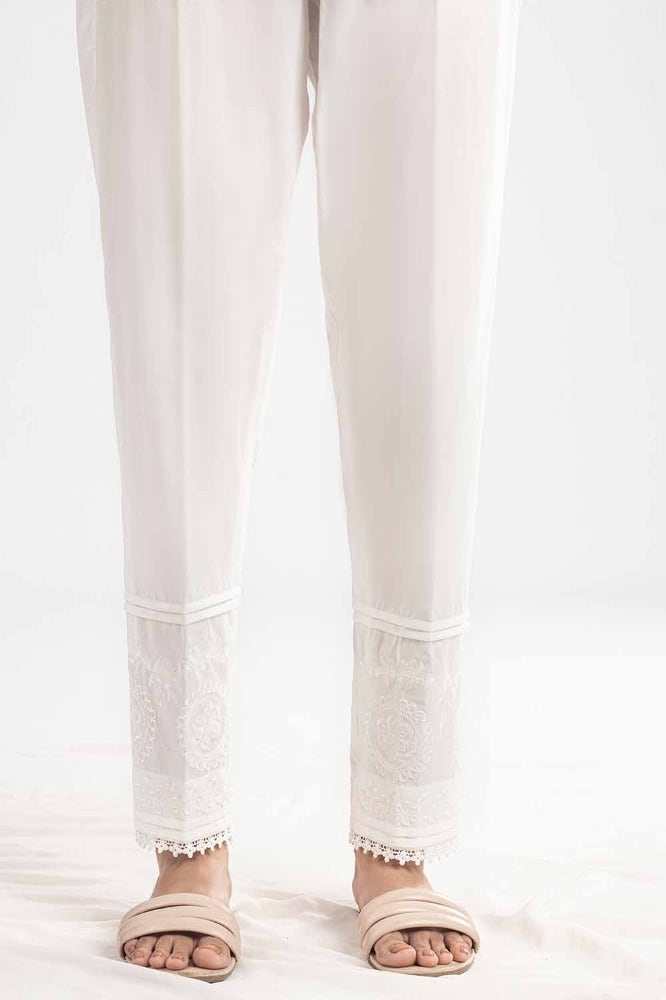
white embroidered pants